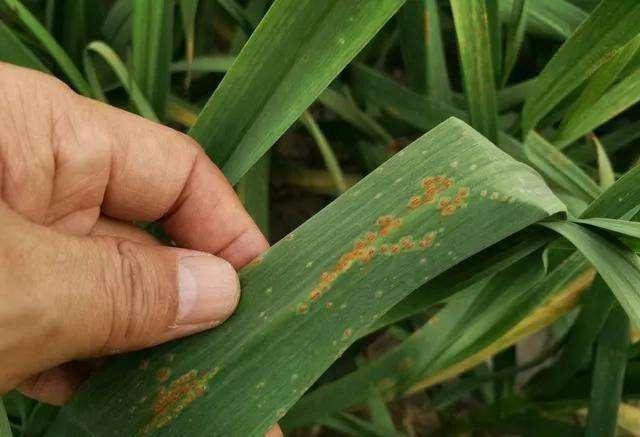
Plant: Garlic
Disease: garlic rust